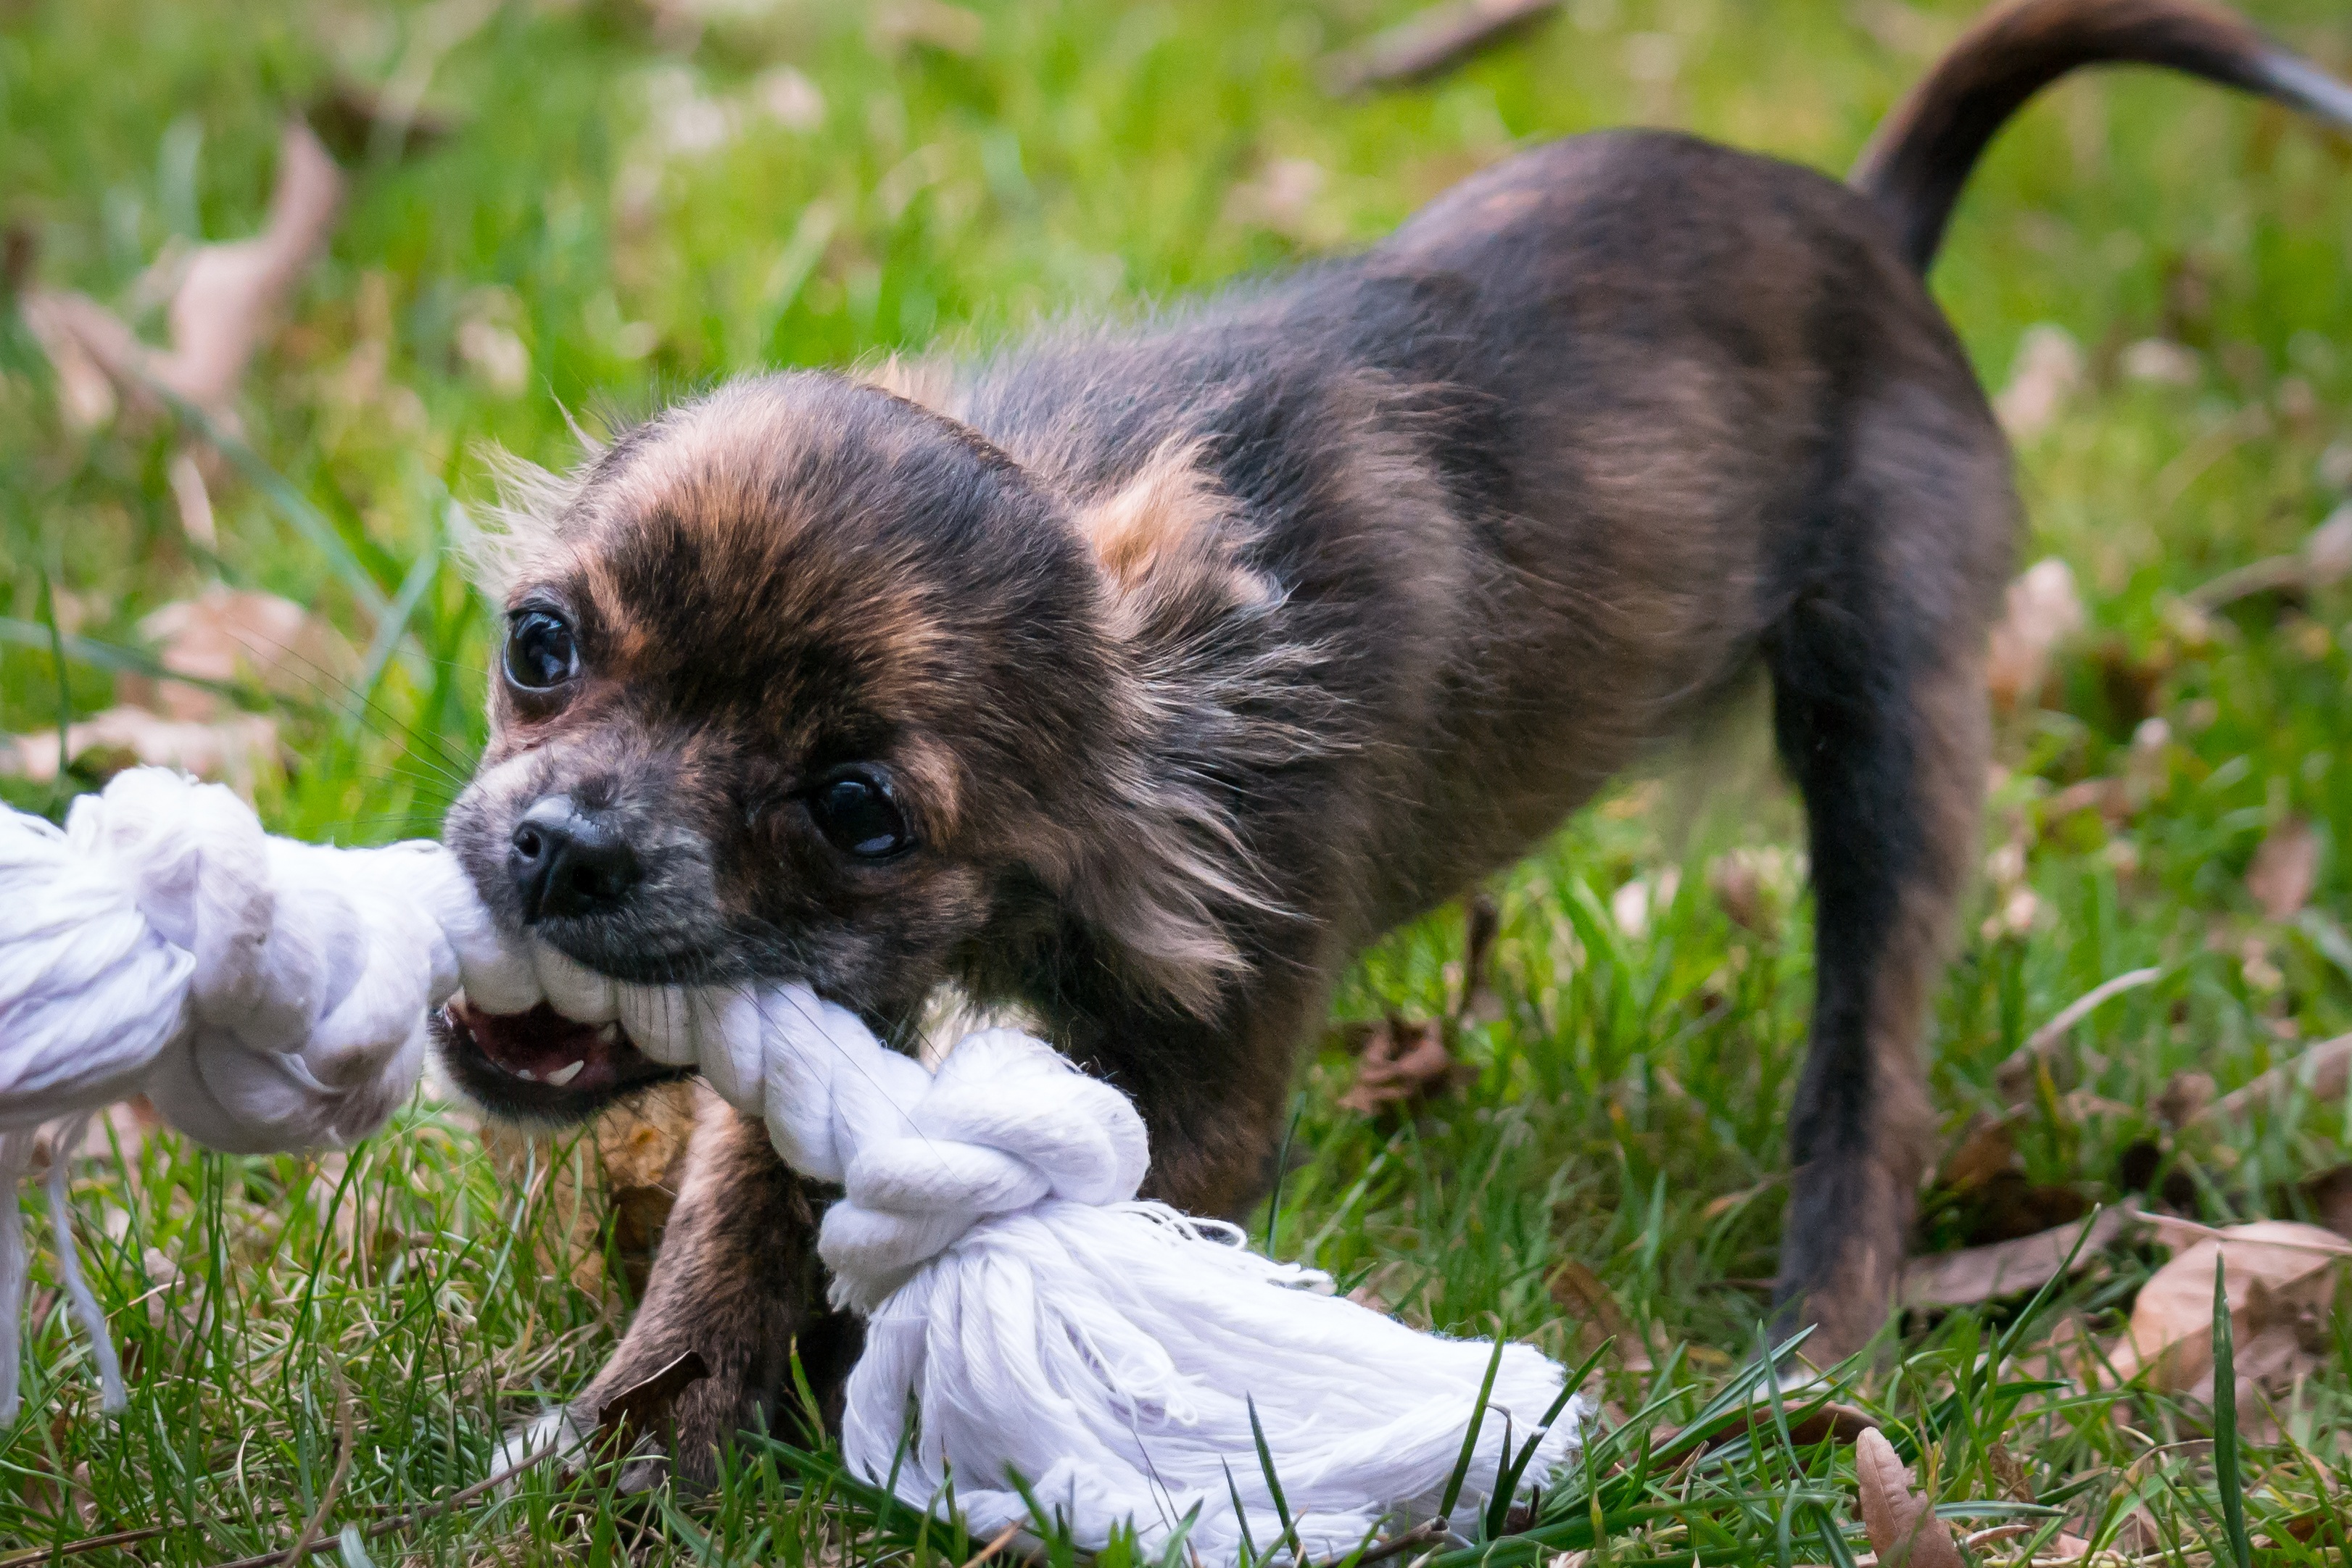
rope, play, puppy, dog, cute, young, small, mammal, dog toy, baby, toys, vertebrate, chihuahua, dog breed, young dog, bite, small dog, chiwawa, dog like mammal, carnivoran, dog breed group, dog crossbreeds, tibetan spaniel